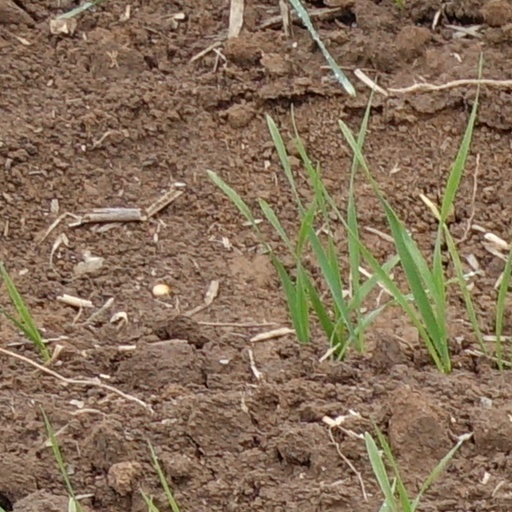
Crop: wheat